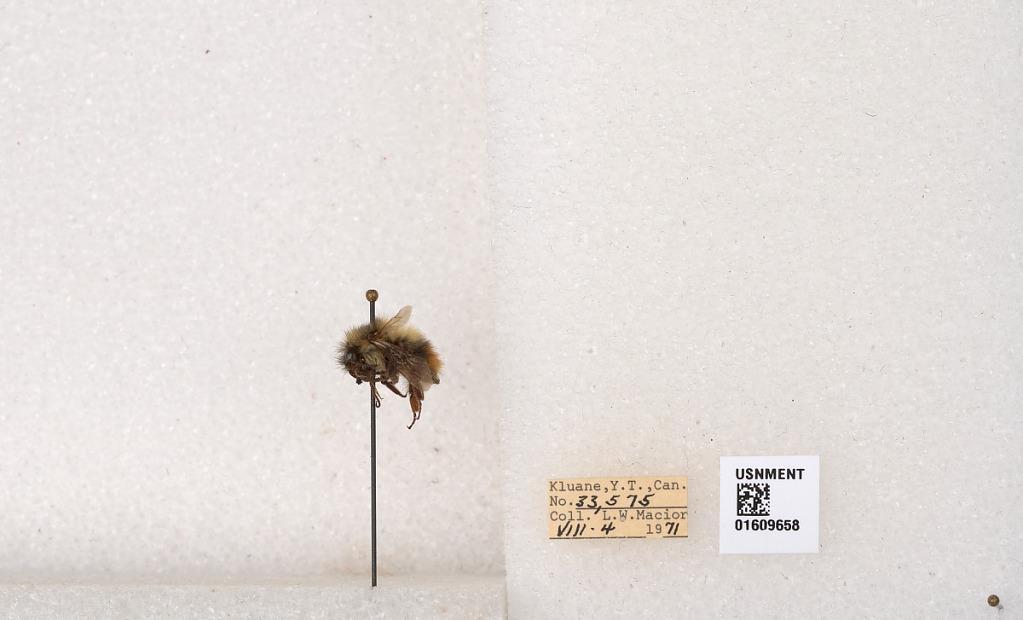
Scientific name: Bombus (Pyrobombus) sylvicola Kirby
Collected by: L. Macior
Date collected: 1971-8-4
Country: Canada
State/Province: Yukon
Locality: Kluane
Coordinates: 61.2281, -138.722